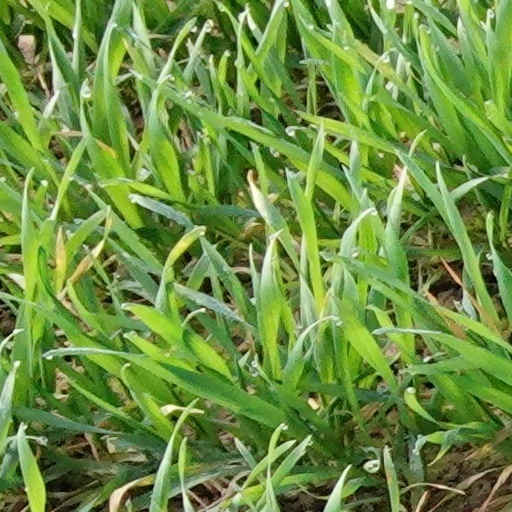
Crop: wheat